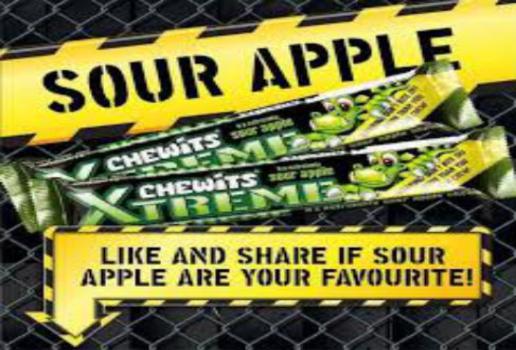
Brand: chewits
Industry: Food